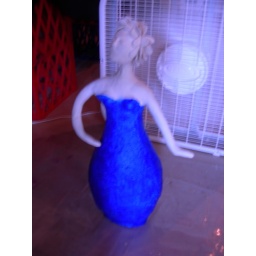
Mary's piece with blue basecoat over tissue paper dress